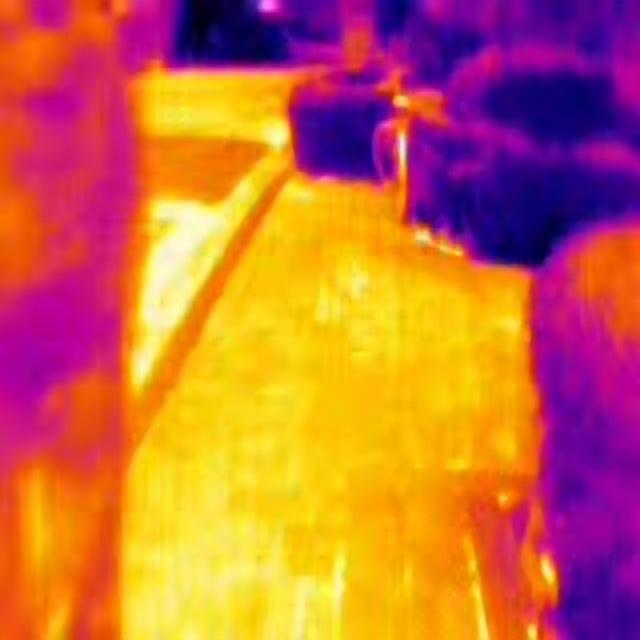
Detected objects:
label: person